Vyborg Library

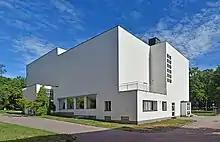
The restored building in 2019

In the first phase (until 2009), the following parts of the building have been restored: the large glass wall in front of the main stairs; the roofs (including the cylindrical roof-lights); the steel windows and external doors; entrance to the children's library; the former janitor's flat; the periodicals reading room; the auditorium, including reconstruction of the undulating suspended ceiling. Due to piecemeal funding, the restoration has progressed slowly. The restorers have emphasised that the work has progressed in terms of greatest urgency; thus, to the casual observer, the interior walls still have flaking paint, giving an impression of lack of maintenance; but the restorers argue that this is the least important aspect of the work, compared to significant structural repairs. To mark the progress of the restoration, a book outlining both the history of the building and the restoration work was published in 2009, "Alvar Aalto Library in Vyborg: Saving a Modern Masterpiece", edited by Kairamo, Mustonen and Nava.